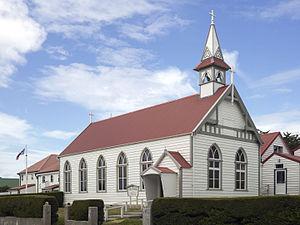
L'église Sainte Marie de Port Stanley, la capitale des îles Malouines est le siège de l'unique paroisse catholique de ce territoire et joue le rôle de pro-cathédrale de la Préfecture apostolique des îles Malouines qui relève directement du Saint-Siège. C'est du reste la seule église catholique de tout l'archipel.